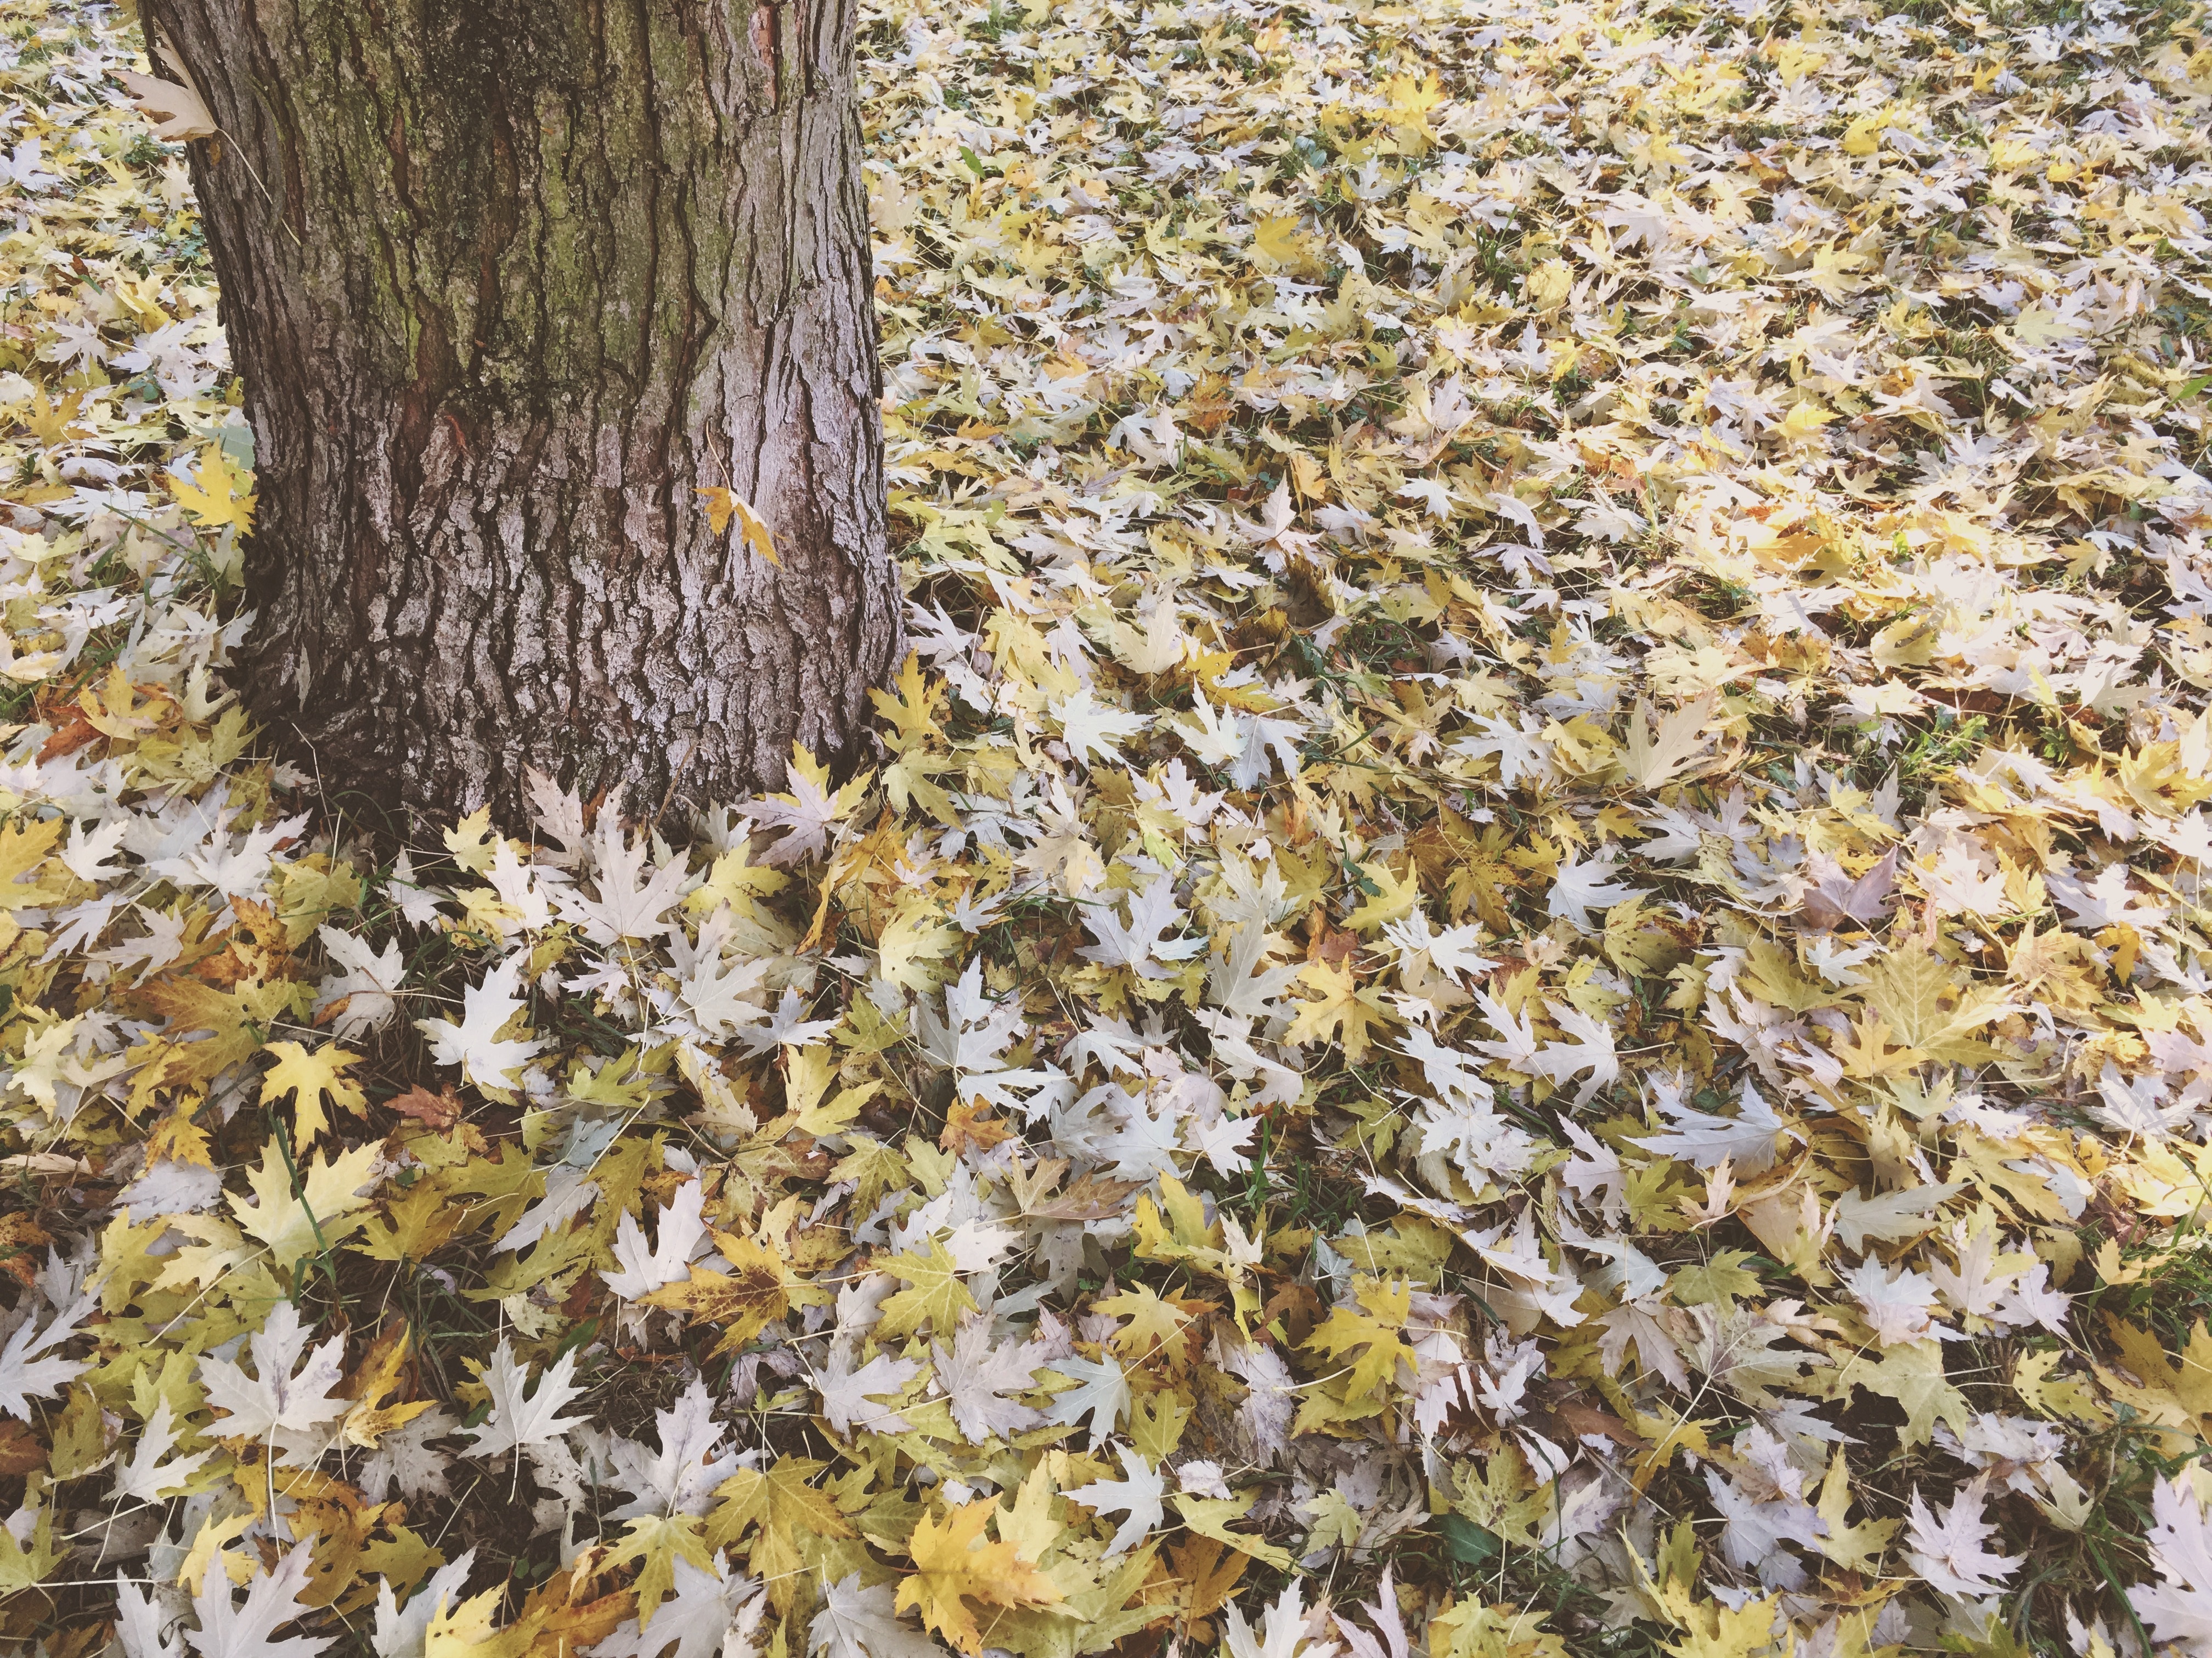
tree, grass, branch, plant, wood, texture, leaf, flower, trunk, pattern, autumn, botany, yellow, flora, season, leaves, deciduous, woodland, flooring, woody plant, land plant